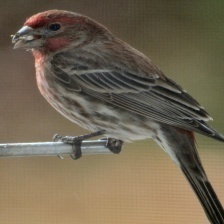
Species: HOUSE FINCH
Scientific name: HAEMORHOUS MEXICANUS
ImageNet parent category: house_finch